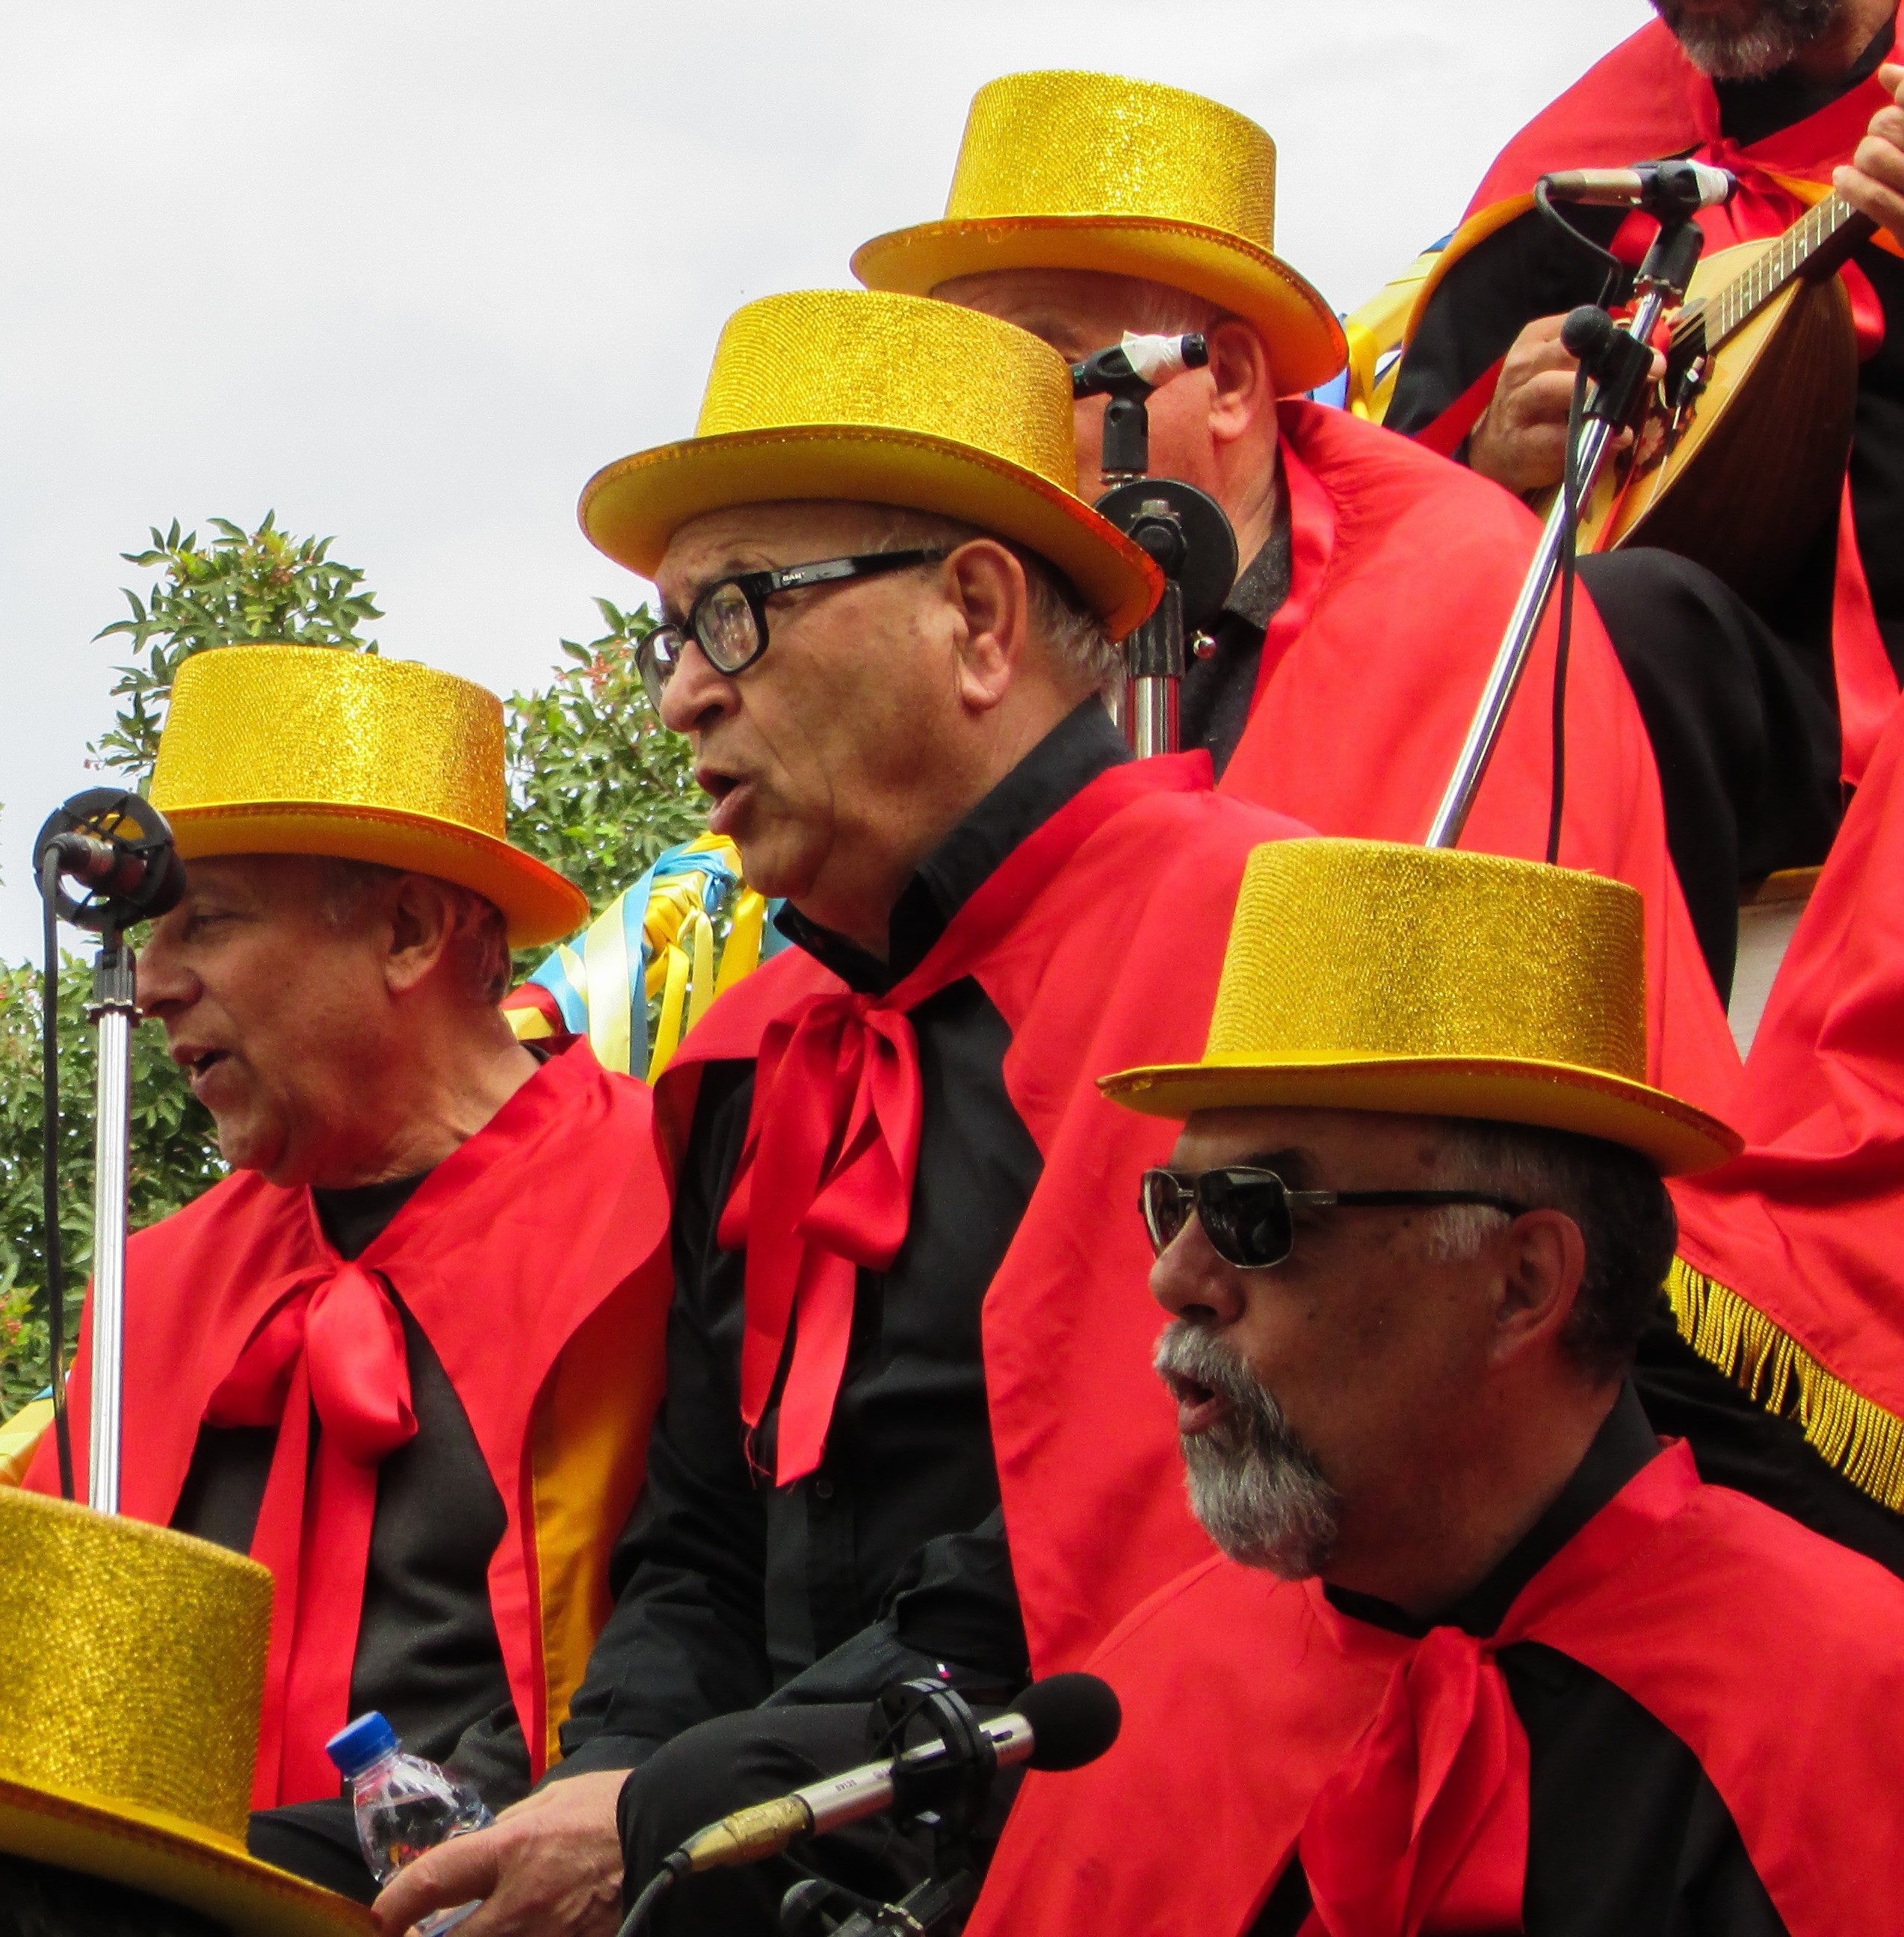
person, people, carnival, choir, musician, profession, parade, jockey, singers, tradition, cyprus, limassol, cantata